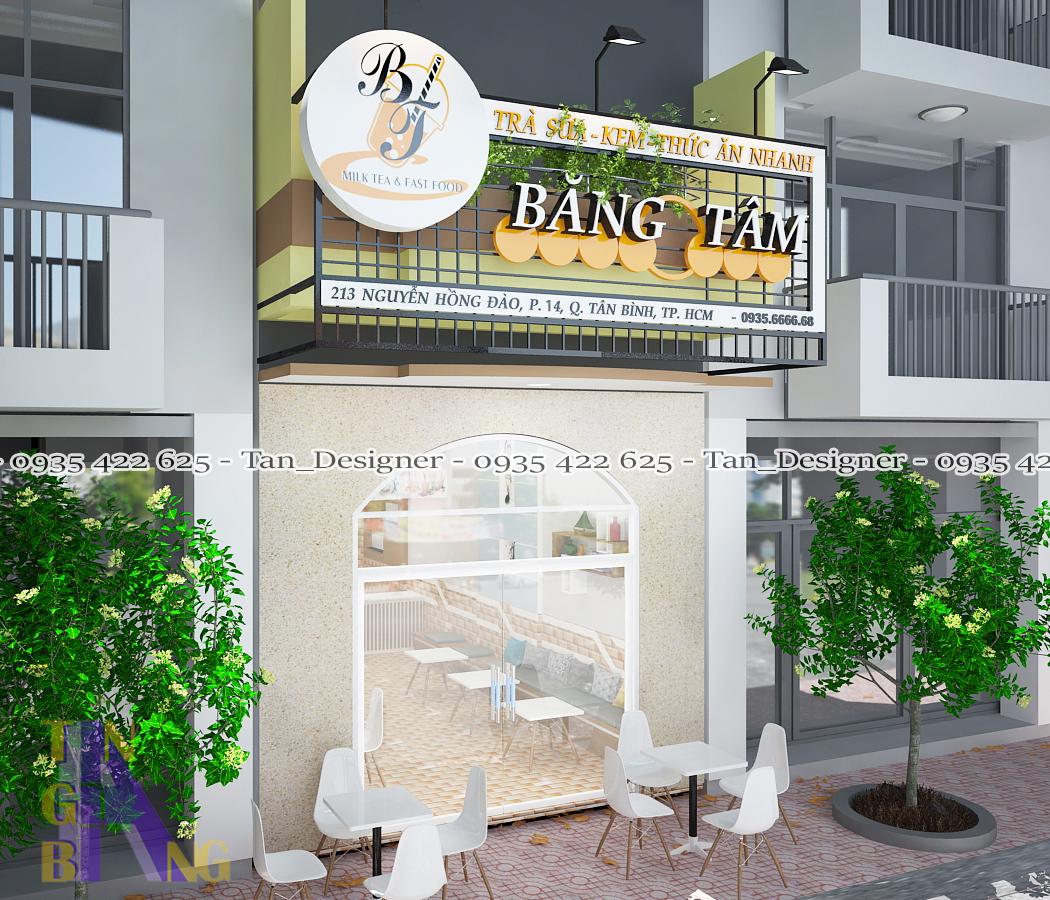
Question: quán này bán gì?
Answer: quán bán trà sữa, kem, thức ăn nhanh